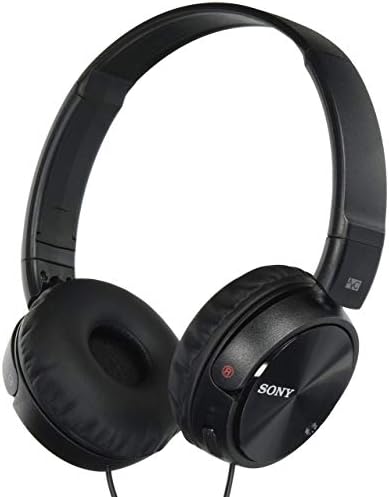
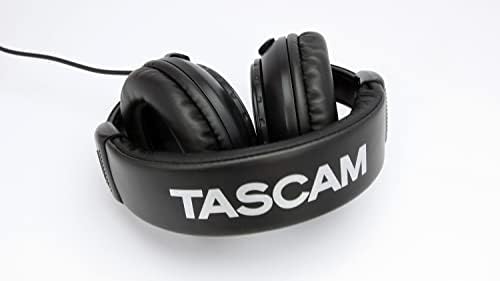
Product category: headphones
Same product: no